Bel Air (Minnieville, Virginia)

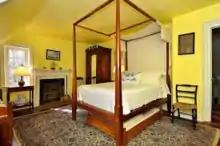
An Upstairs Bedroom

Perhaps the most notable feature in the house is a wooden partition that can be removed (by taking out the baseboard and kicking the panels out on dowels) to join the drawing room and the central hall into a 20 x 30 foot room for great occasions. The partition is fully paneled on both sides, both above and below the chair rail. Complete with a 10-pane casement window on either side of the partition door, the design is extraordinary.